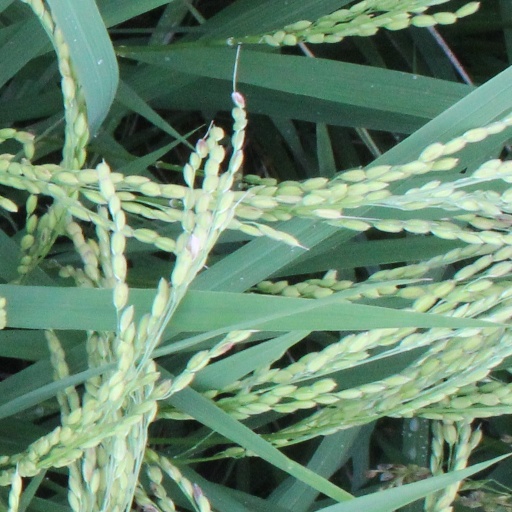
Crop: rice